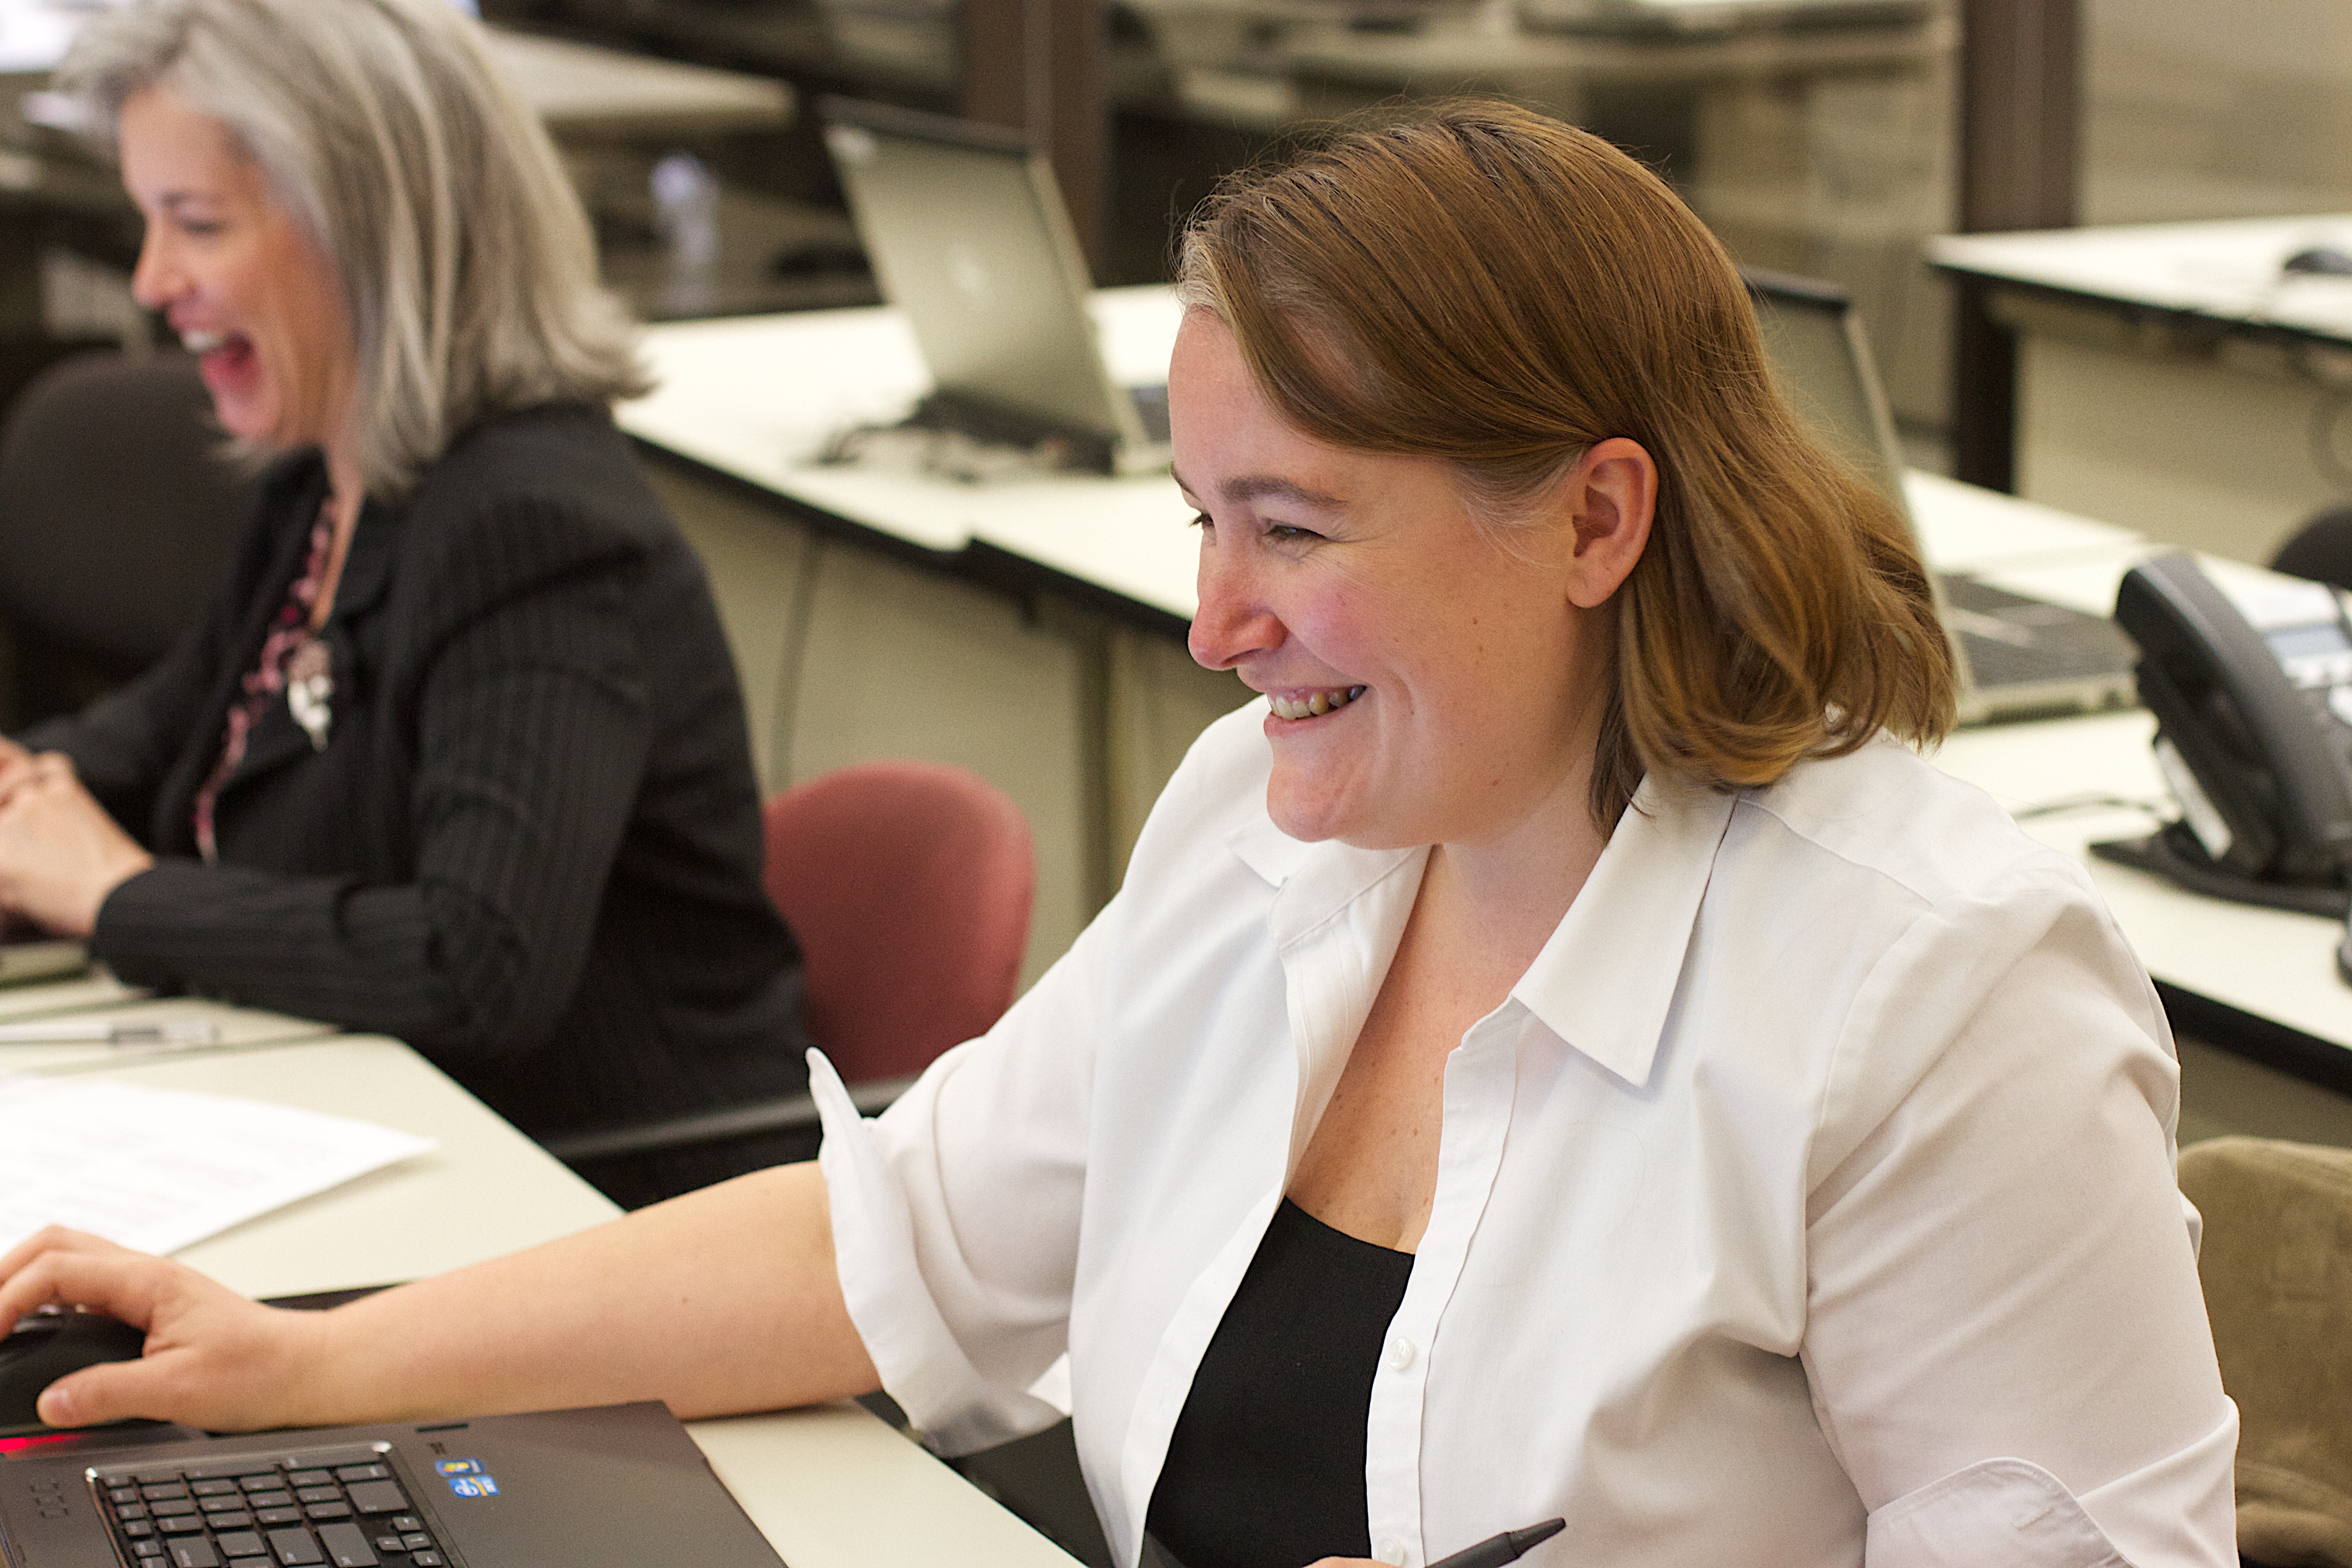
person, professional, profession, conversation